People's Socialist Republic of Albania

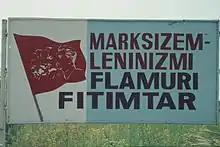
Albanian poster in 1978: Marxism-Leninism: Victorious flag

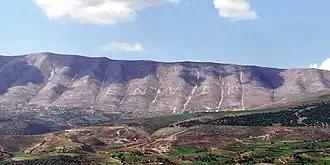
Mount Shpiragu as seen from Berat showing the name of Enver written on its side

In the mid-1960s, Albania's leaders grew wary of a threat to their power by a burgeoning bureaucracy. Party discipline had eroded. People complained about malfeasance, inflation, and low-quality goods. Writers strayed from the orthodoxy of socialist realism, which demanded that art and literature serve as instruments of government and party policy. As a result, after Mao Zedong unleashed the Cultural Revolution in China in 1966, Hoxha launched his own Cultural and Ideological Revolution. The Albanian leader concentrated on reforming the military, government bureaucracy, and economy as well as on creating new support for his system. The regime abolished military ranks, reintroduced political commissars into the military, and renounced professionalism in the army. Railing against a "white-collar mentality," the authorities also slashed the salaries of mid- and high-level officials, ousted administrators and specialists from their desk jobs, and sent such persons to toil in the factories and fields. Six ministries, including the Ministry of Justice, were eliminated. Farm collectivization even spread to the remote mountains. In addition, the government attacked dissident writers and artists, reformed its educational system, and generally reinforced Albania's isolation from European culture in an effort to keep out foreign influences.